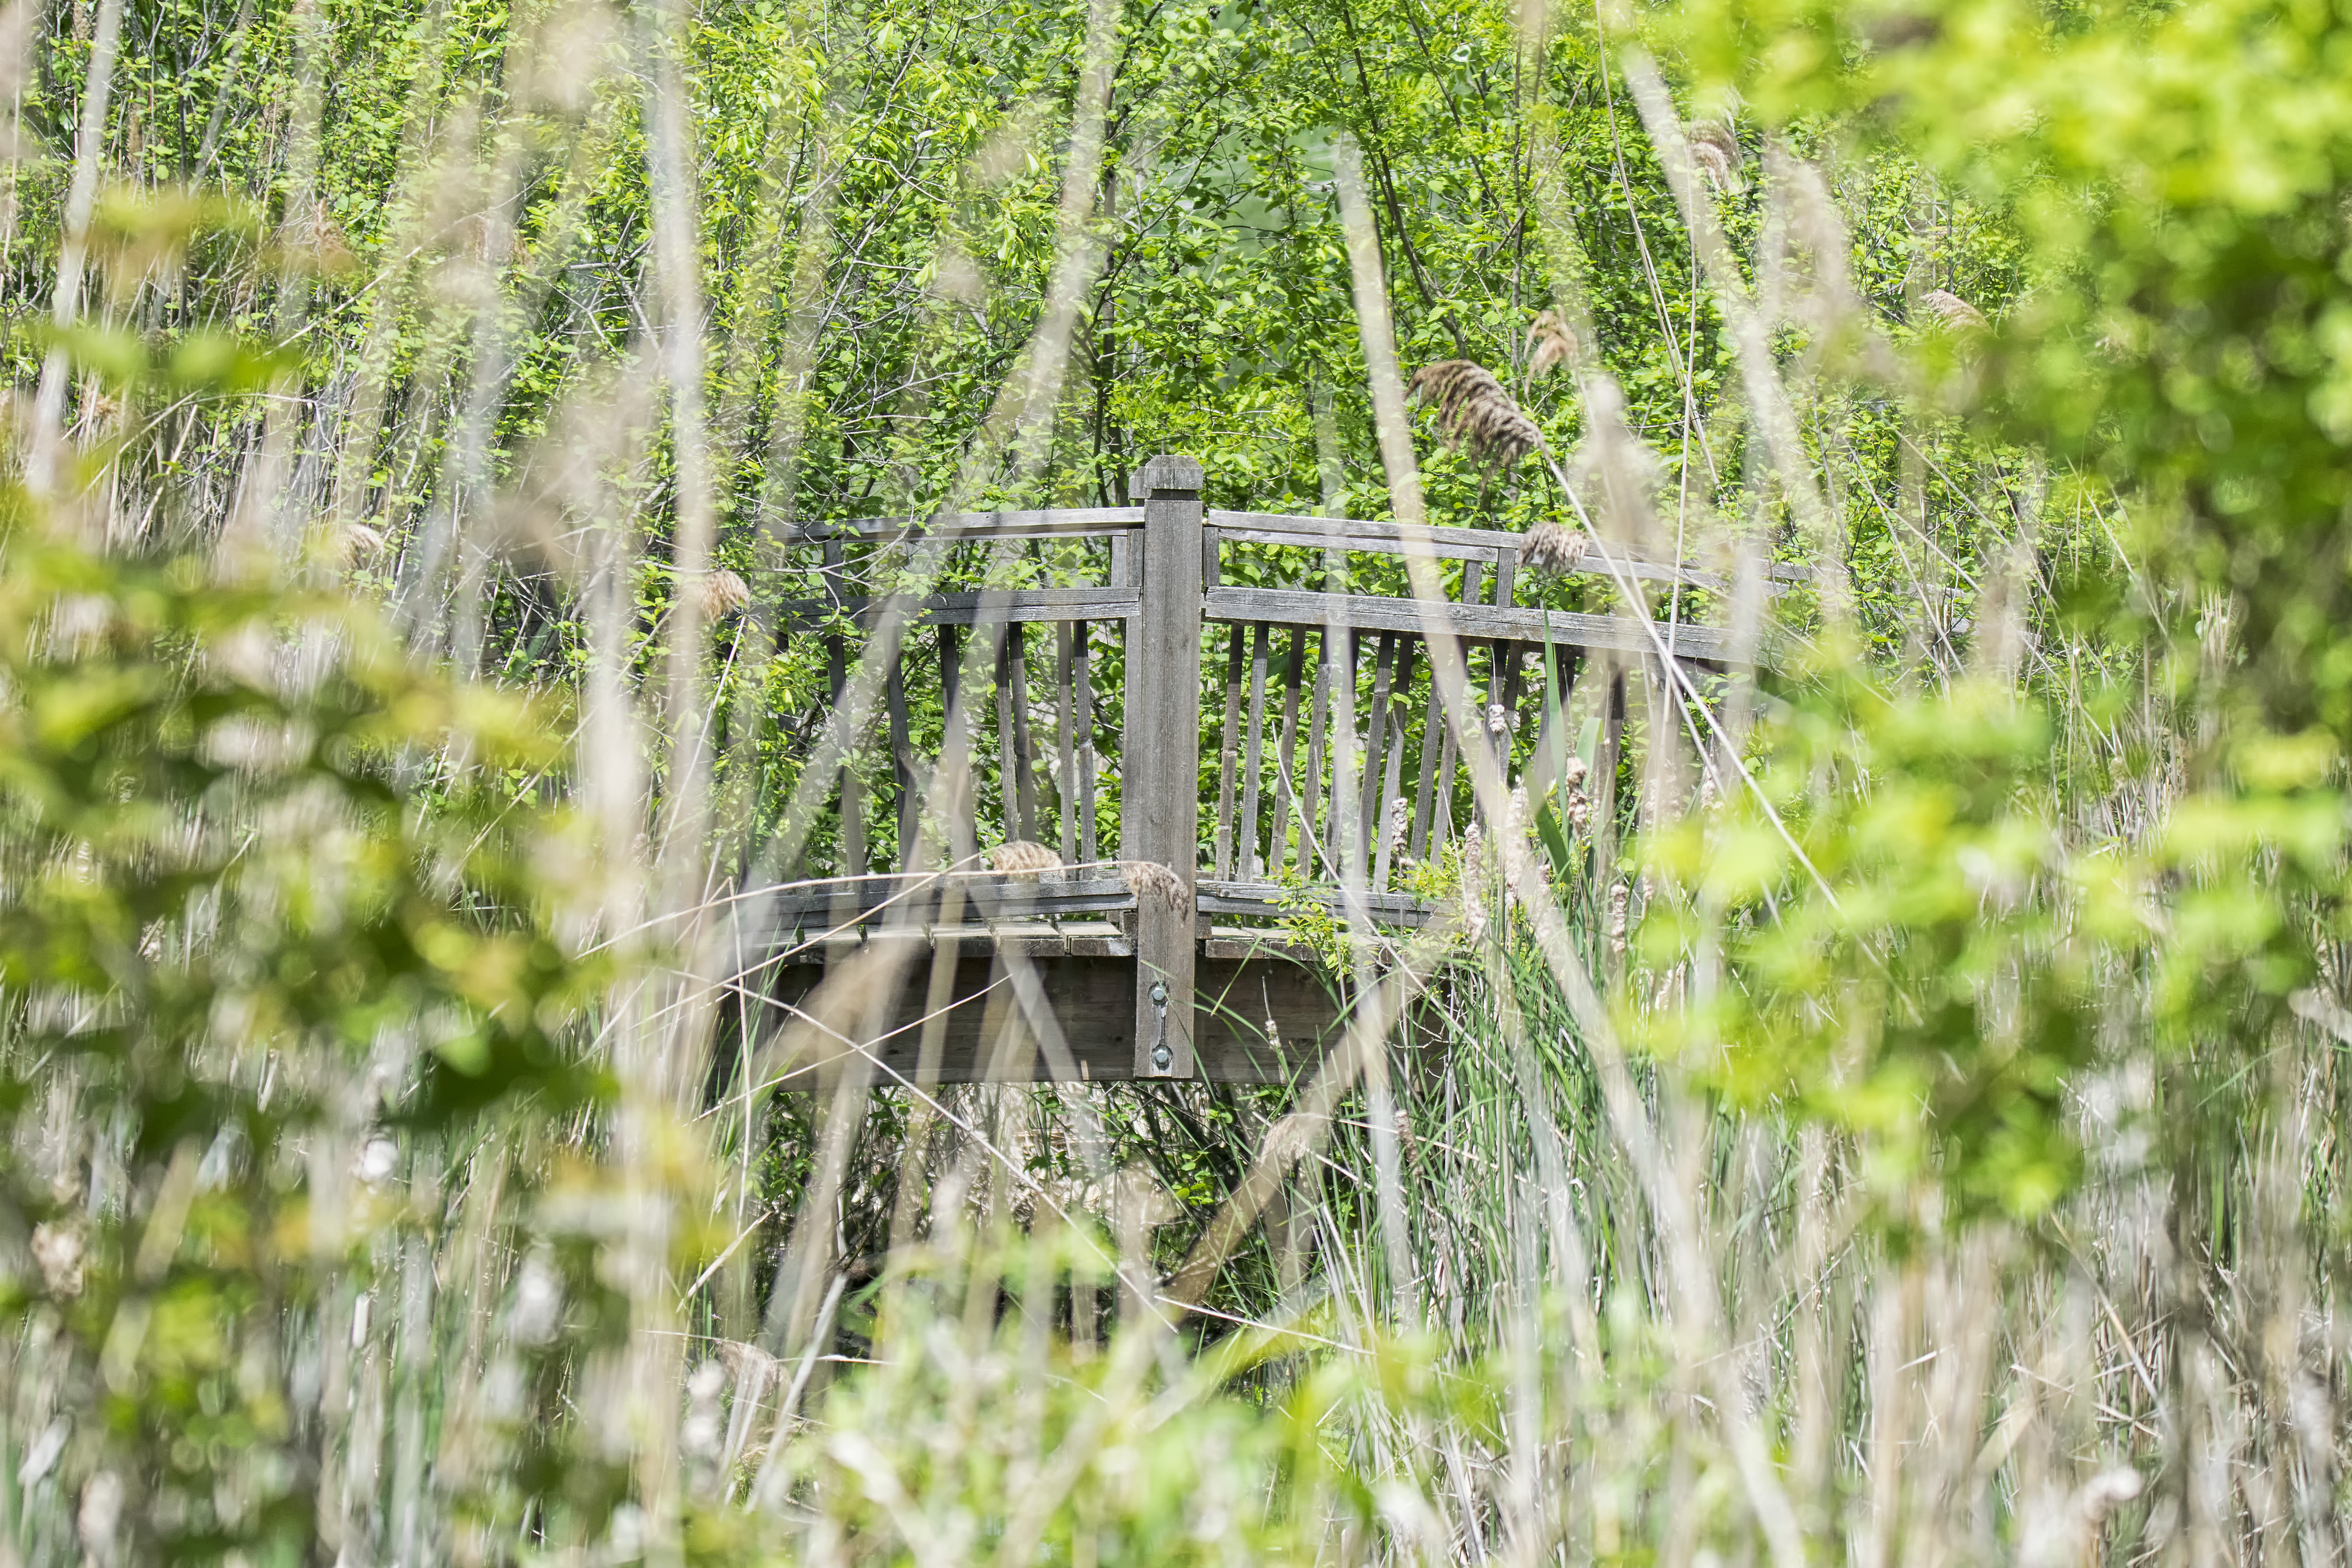
tree, nature, forest, grass, plant, field, meadow, flower, green, agriculture, canada, wetland, quebec, woodland, habitat, sherbrooke, natural environment, grass family, land plant, outdoor structure